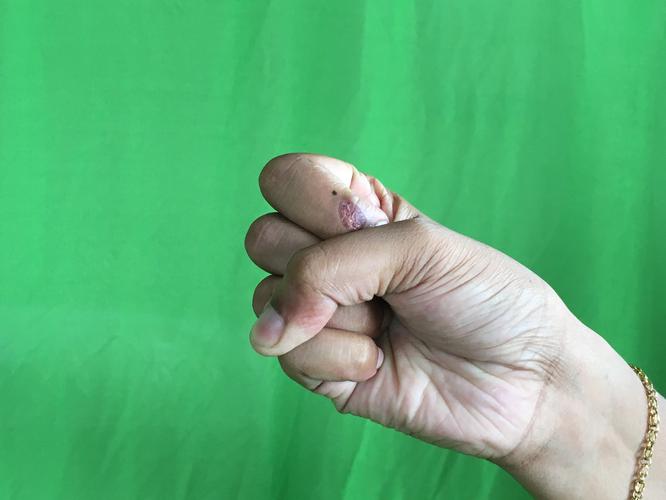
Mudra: Mushti
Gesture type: single_hand